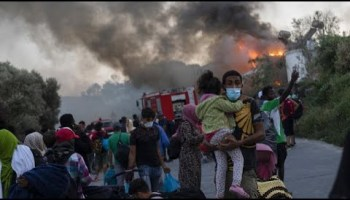
Fire: yes
Smoke: yes